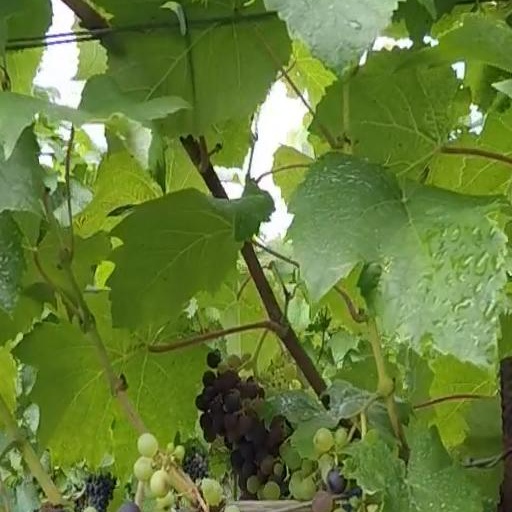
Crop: grape